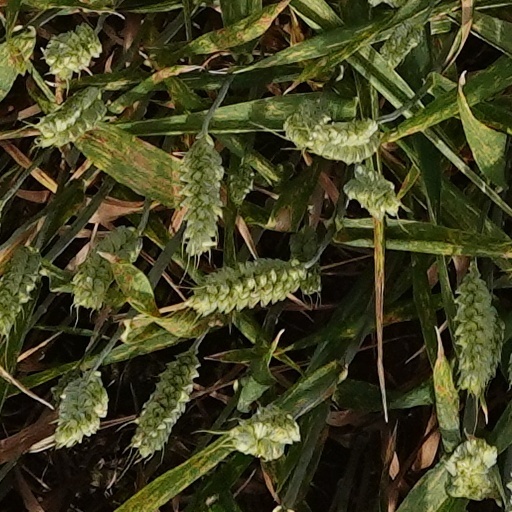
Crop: wheat